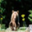
Label: bear